Wolf Law

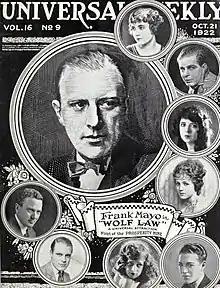

Wolf Law is a 1922 American silent drama film directed by Stuart Paton and starring Frank Mayo, Sylvia Breamer and Tom Guise.